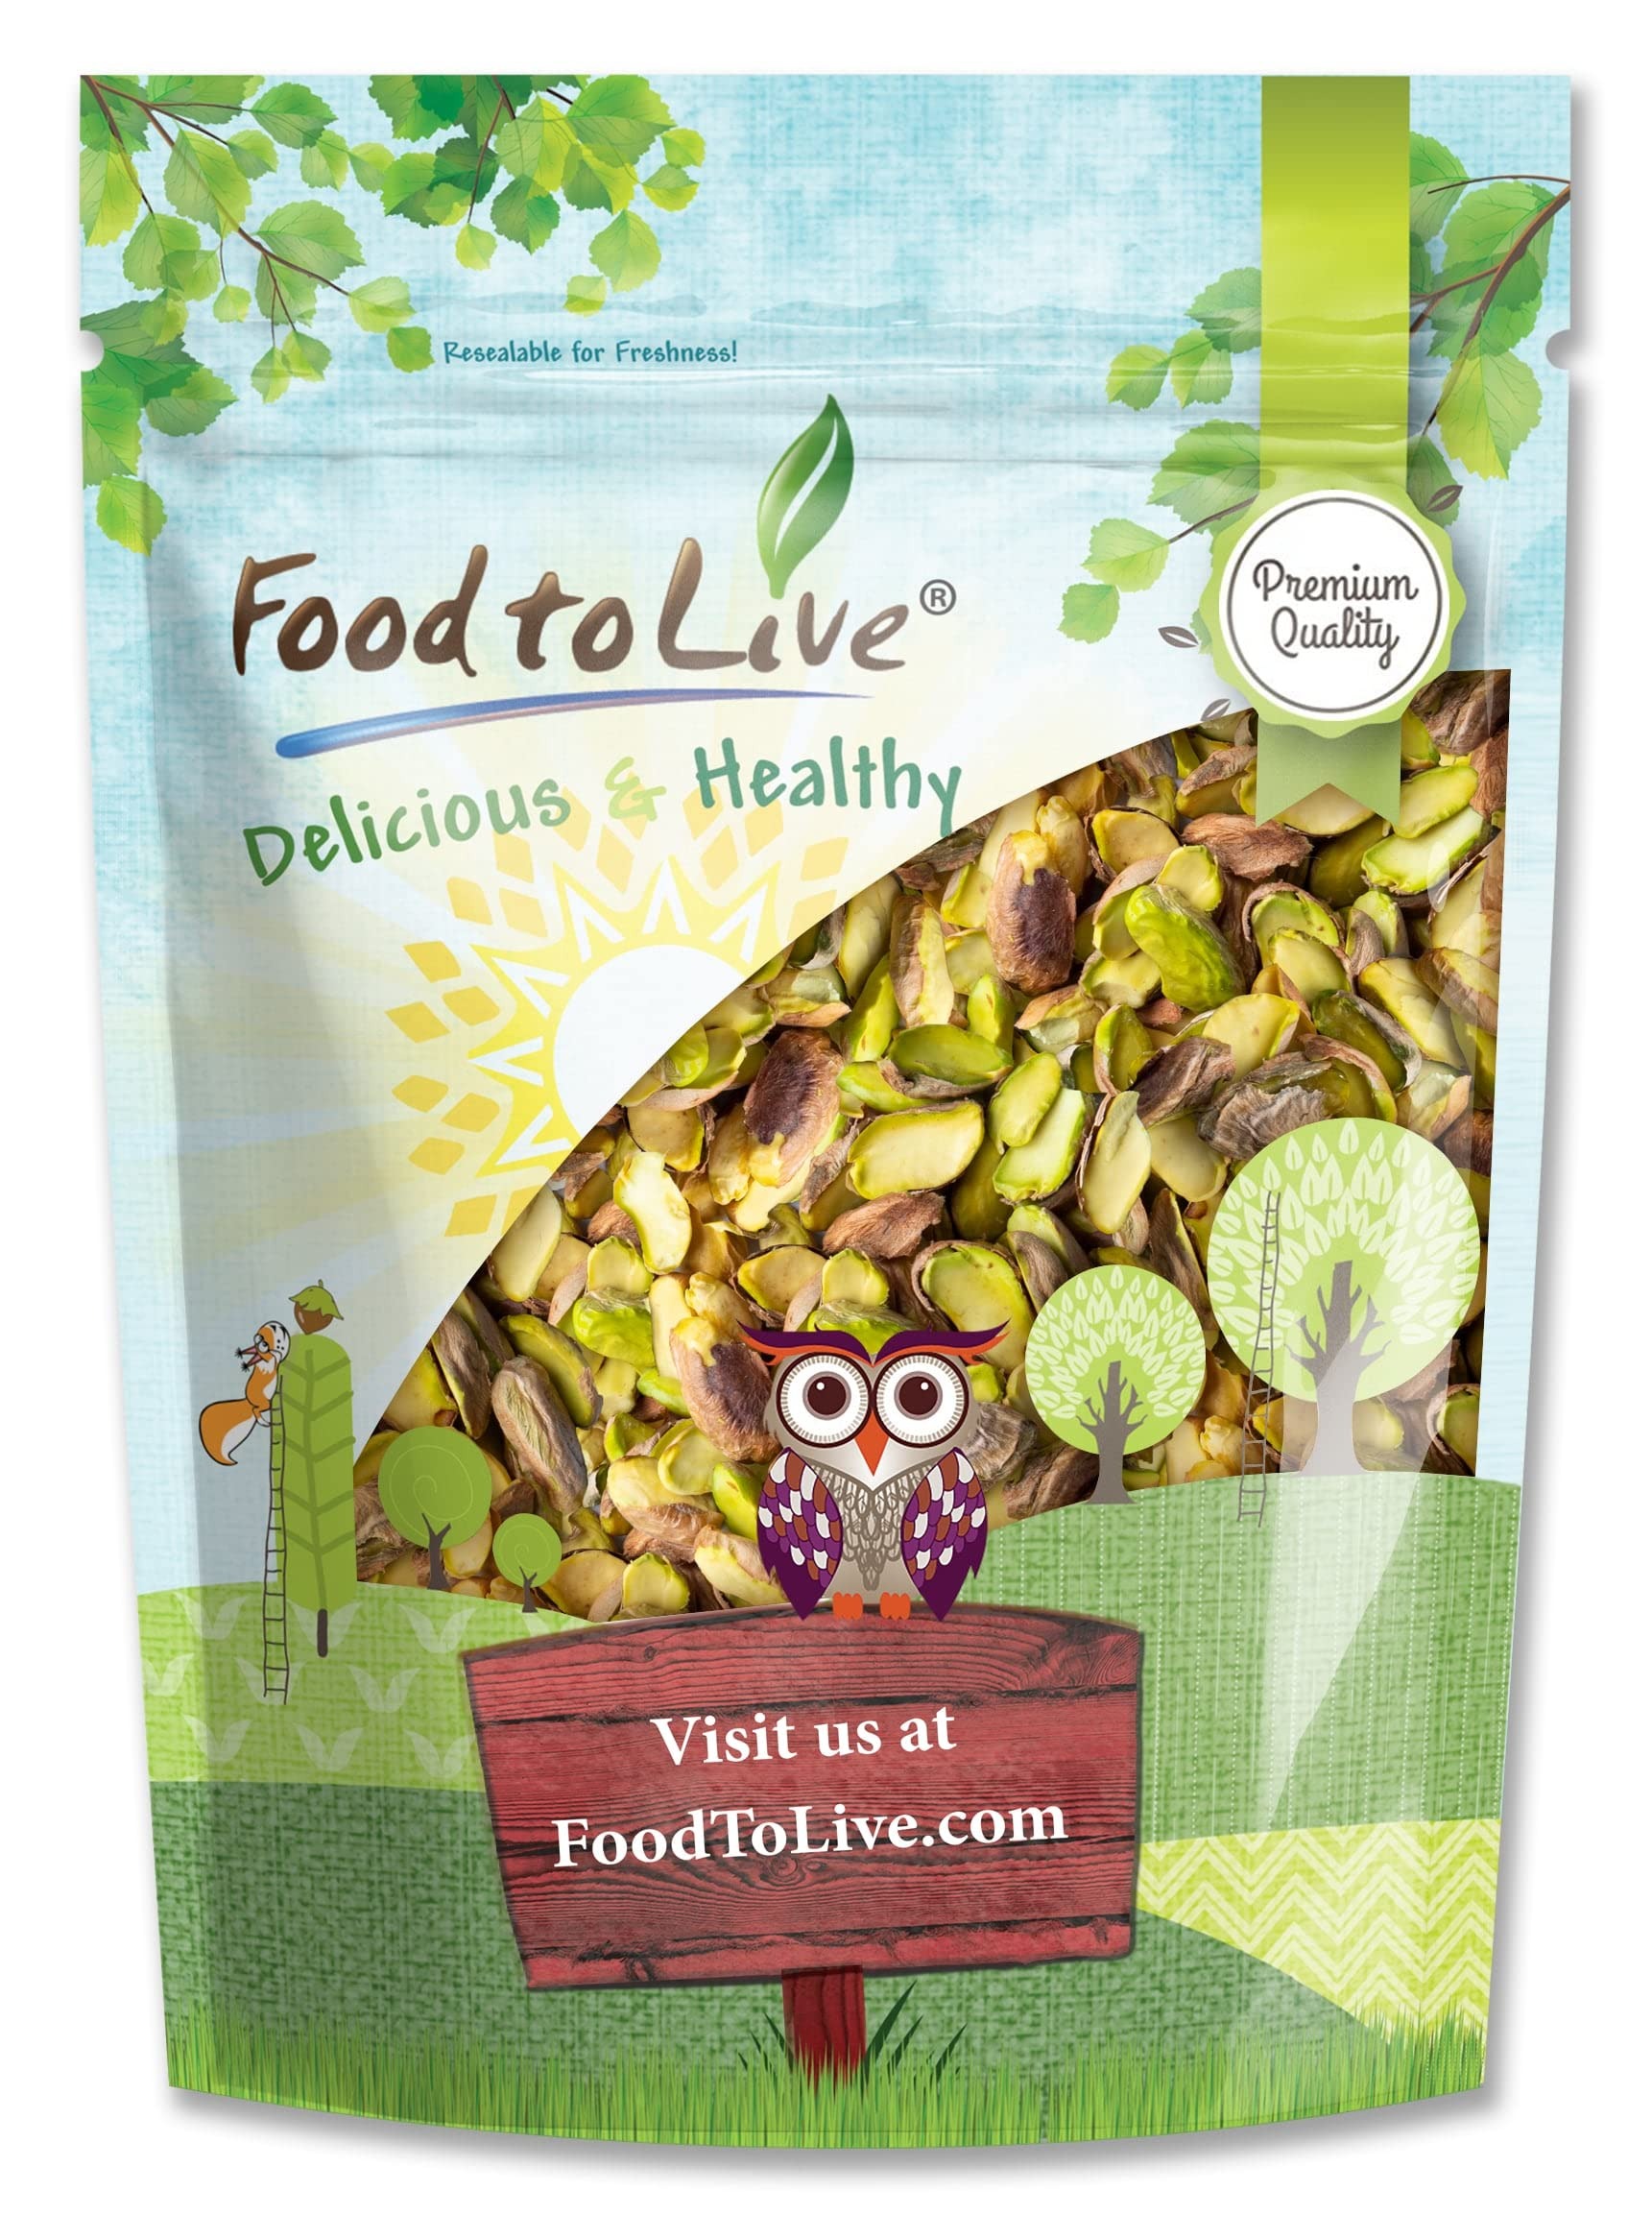
Item Name: Food to Live - California Pistachio Halves, 1 Pound - Raw Nuts, No Shell, Unsalted Kernels, Vegan, Sirtfood, Bulk Nutmeats. High in Vitamin B6, Thiamin, Protein
Bullet Point 1: ✔️ NON-GMO VERIFIED & KOSHER: California Pistachio Halves by Food to Live are a premium quality product. Moreover, it is 100% Non-GMO Verified, Kosher, and suitable for vegans.
Bullet Point 2: ✔️ UNSALTED, UNROASTED, NO SHELL: Our deshelled halves of pistachio kernels are raw and contain no salt or other additives.
Bullet Point 3: ✔️ HIGHLY NUTRITIOUS, SIRTFOOD: Pistachios are rich in antioxidants, fiber, fatty acids, vitamin B6, Copper, Potassium, and Thiamine. They are also a great source of Sirtuins, a kind of protein that is known to burn fat and is the basis of the Sirtfood diet.
Bullet Point 4: ✔️ PALEO & KETO: Raw unroasted halved pistachios are perfect for Paleo dieters. It’s also a common snack among those who follow a ketogenic lifestyle.
Bullet Point 5: ✔️ SNACK & INGREDIENT: Pistachio Halves & Pieces can be added to trail mixes, sprinkled over the salads, ground into sauces, mixed into baked goodies, and used for crusting meat. Besides, you may add them to ice cream, muesli, pasta, and rice.
Product Description: At Food to Live we carry only premium quality Pistachios Halves produced from selected whole kernels of the pistachio tree. They are Non-GMO Verified and filled with protein, fiber, fatty acids, Copper, Potassium, Vitamin B6, and other nutrients. Our halved pistachios are raw, unroasted, and unsalted, so they perfectly work for Paleo, Keto, and Vegan diets. Having the shell removed, they are ready to be eaten right-out-of-the package, or serve as an abundant ingredient in both, sweet and savory dishes. Great as a snack & ingredient Halved pistachios are not just a great snack, they can also be mixed into a variety of pastries. Add them to homemade bread, confectionery, cakes, and pizza. Sprinkle them over your salads, pasta, rice, or use them for pistachio-crusted chicken recipes; you might even grind them as part of a hearty sauce or pesto. Enrich your breakfast by adding pistachio halves and pieces to cold porridge, granola, yogurt, smoothies, and muesli. They also can be roasted and seasoned with your favorite spices for extra flavor. Storage recommendations Store in a cool dry place. If you want your pistachios to preserve their freshness long-term, keep them tightly sealed in a refrigerator or freezer. This way, they will last for up to 1.5 years.
Value: 16.0
Unit: Ounce

Price: 25.4